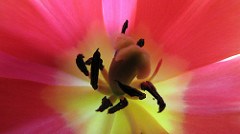
Flower: tulip